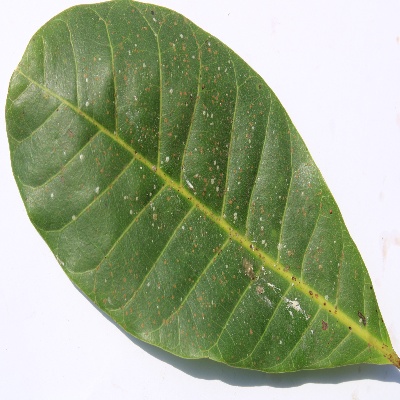
Crop: Cashew
Condition: red rust